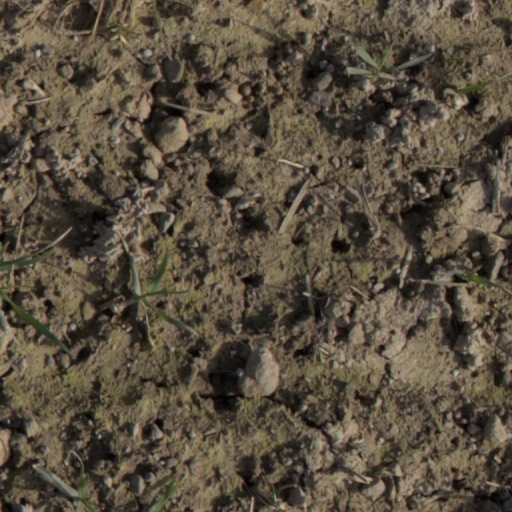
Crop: wheat